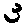
Label: 3